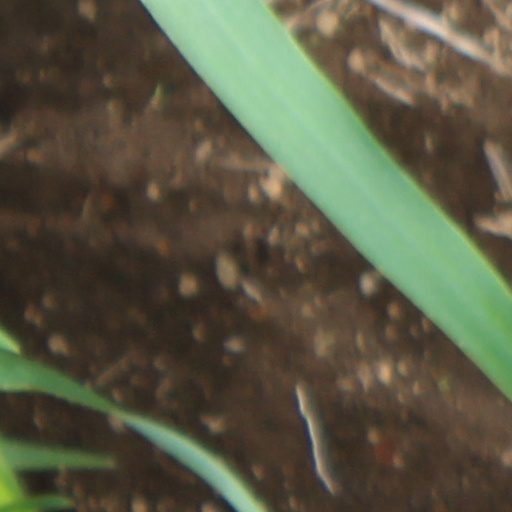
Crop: wheat